Olivia de Havilland

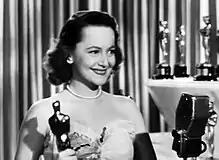
De Havilland with the first of her two Oscars, this one for "To Each His Own", March 13, 1947

In early 1940, deHavilland refused to appear in several films assigned to her, initiating the first of her suspensions from the studio. She did agree to play in Curtis Bernhardt's musical comedy drama "My Love Came Back" (1940) with Jeffrey Lynn and Eddie Albert, who played a classical music student turned swing jazz bandleader. DeHavilland played violinist Amelia Cornell, whose life becomes complicated by the support of a wealthy sponsor. Bosley Crowther of "The New York Times" described the film as "a featherlight frolic, a rollicking roundelay of deliciously pointed nonsense", finding that deHavilland "plays the part with pace and wit".